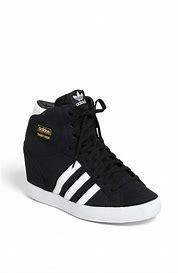
Brand: Adidas
Model: Basket Profi